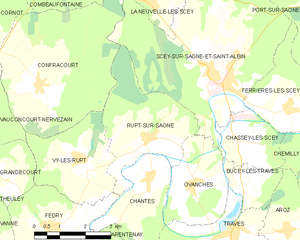
Carte des communes françaises